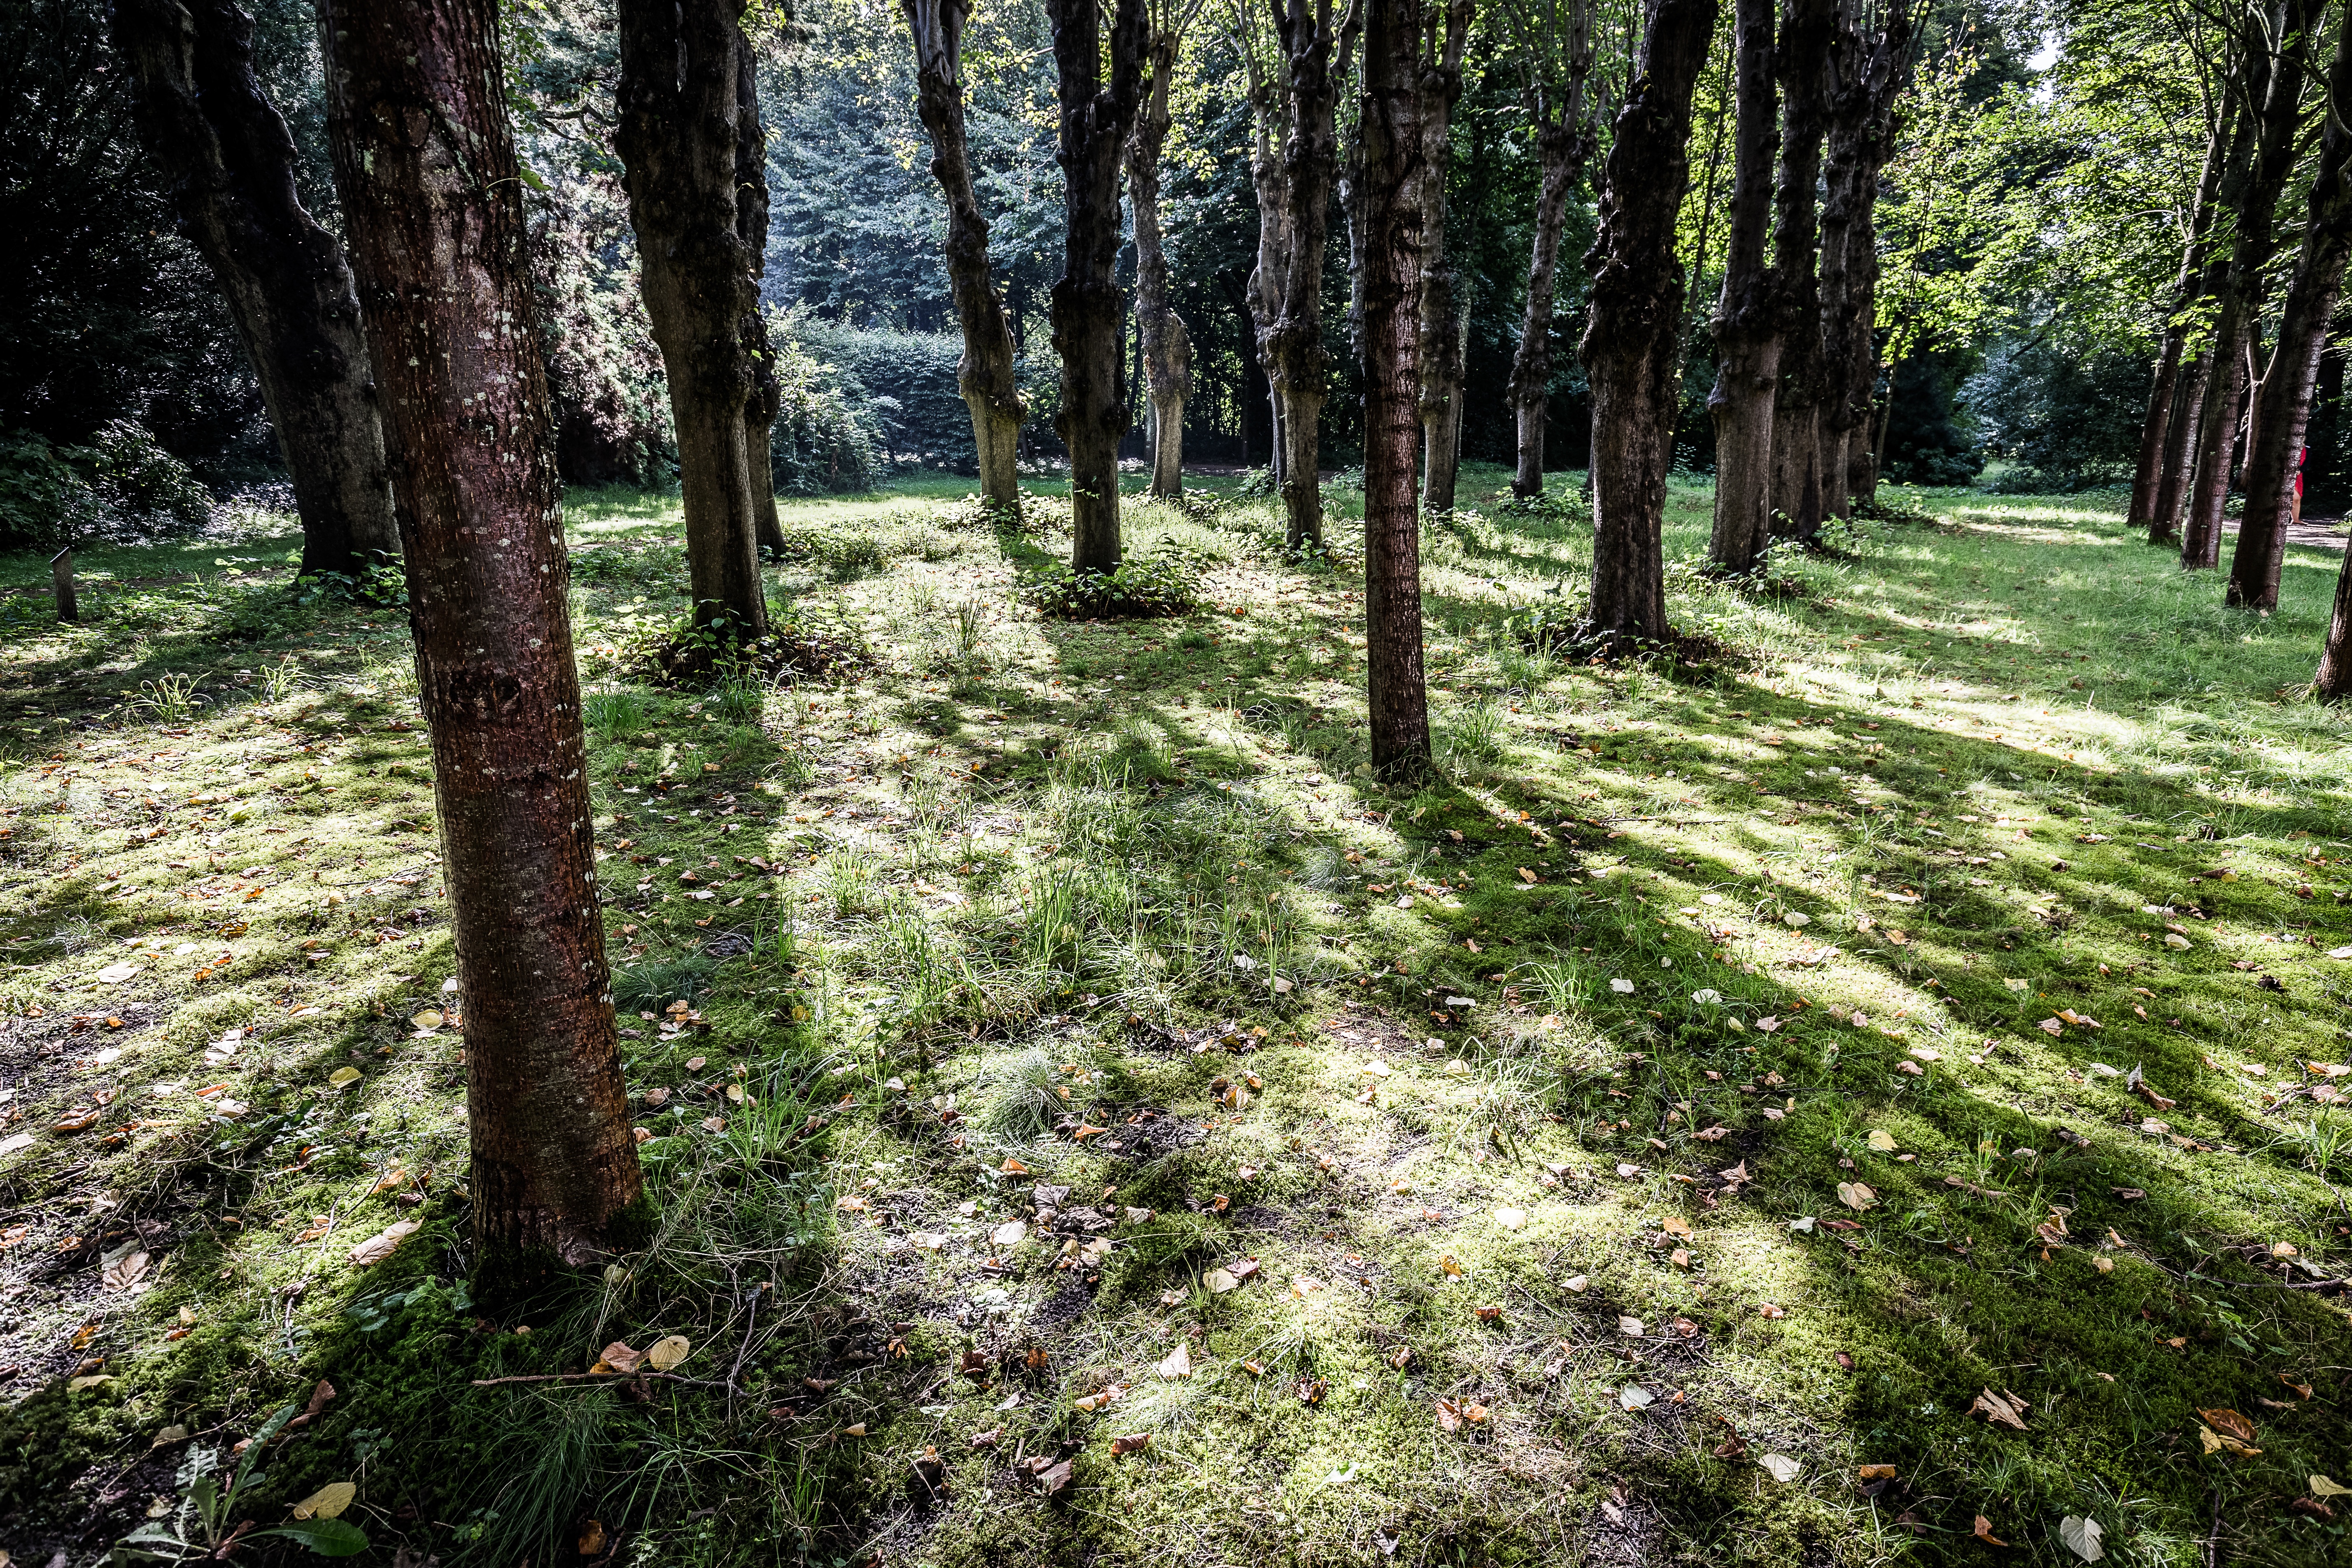
tree, nature, forest, wilderness, plant, trail, sunlight, leaf, green, jungle, park, flora, vegetation, rainforest, deciduous, wetland, grove, woodland, habitat, ecosystem, biome, old growth forest, natural environment, woody plant, temperate broadleaf and mixed forest, temperate coniferous forest